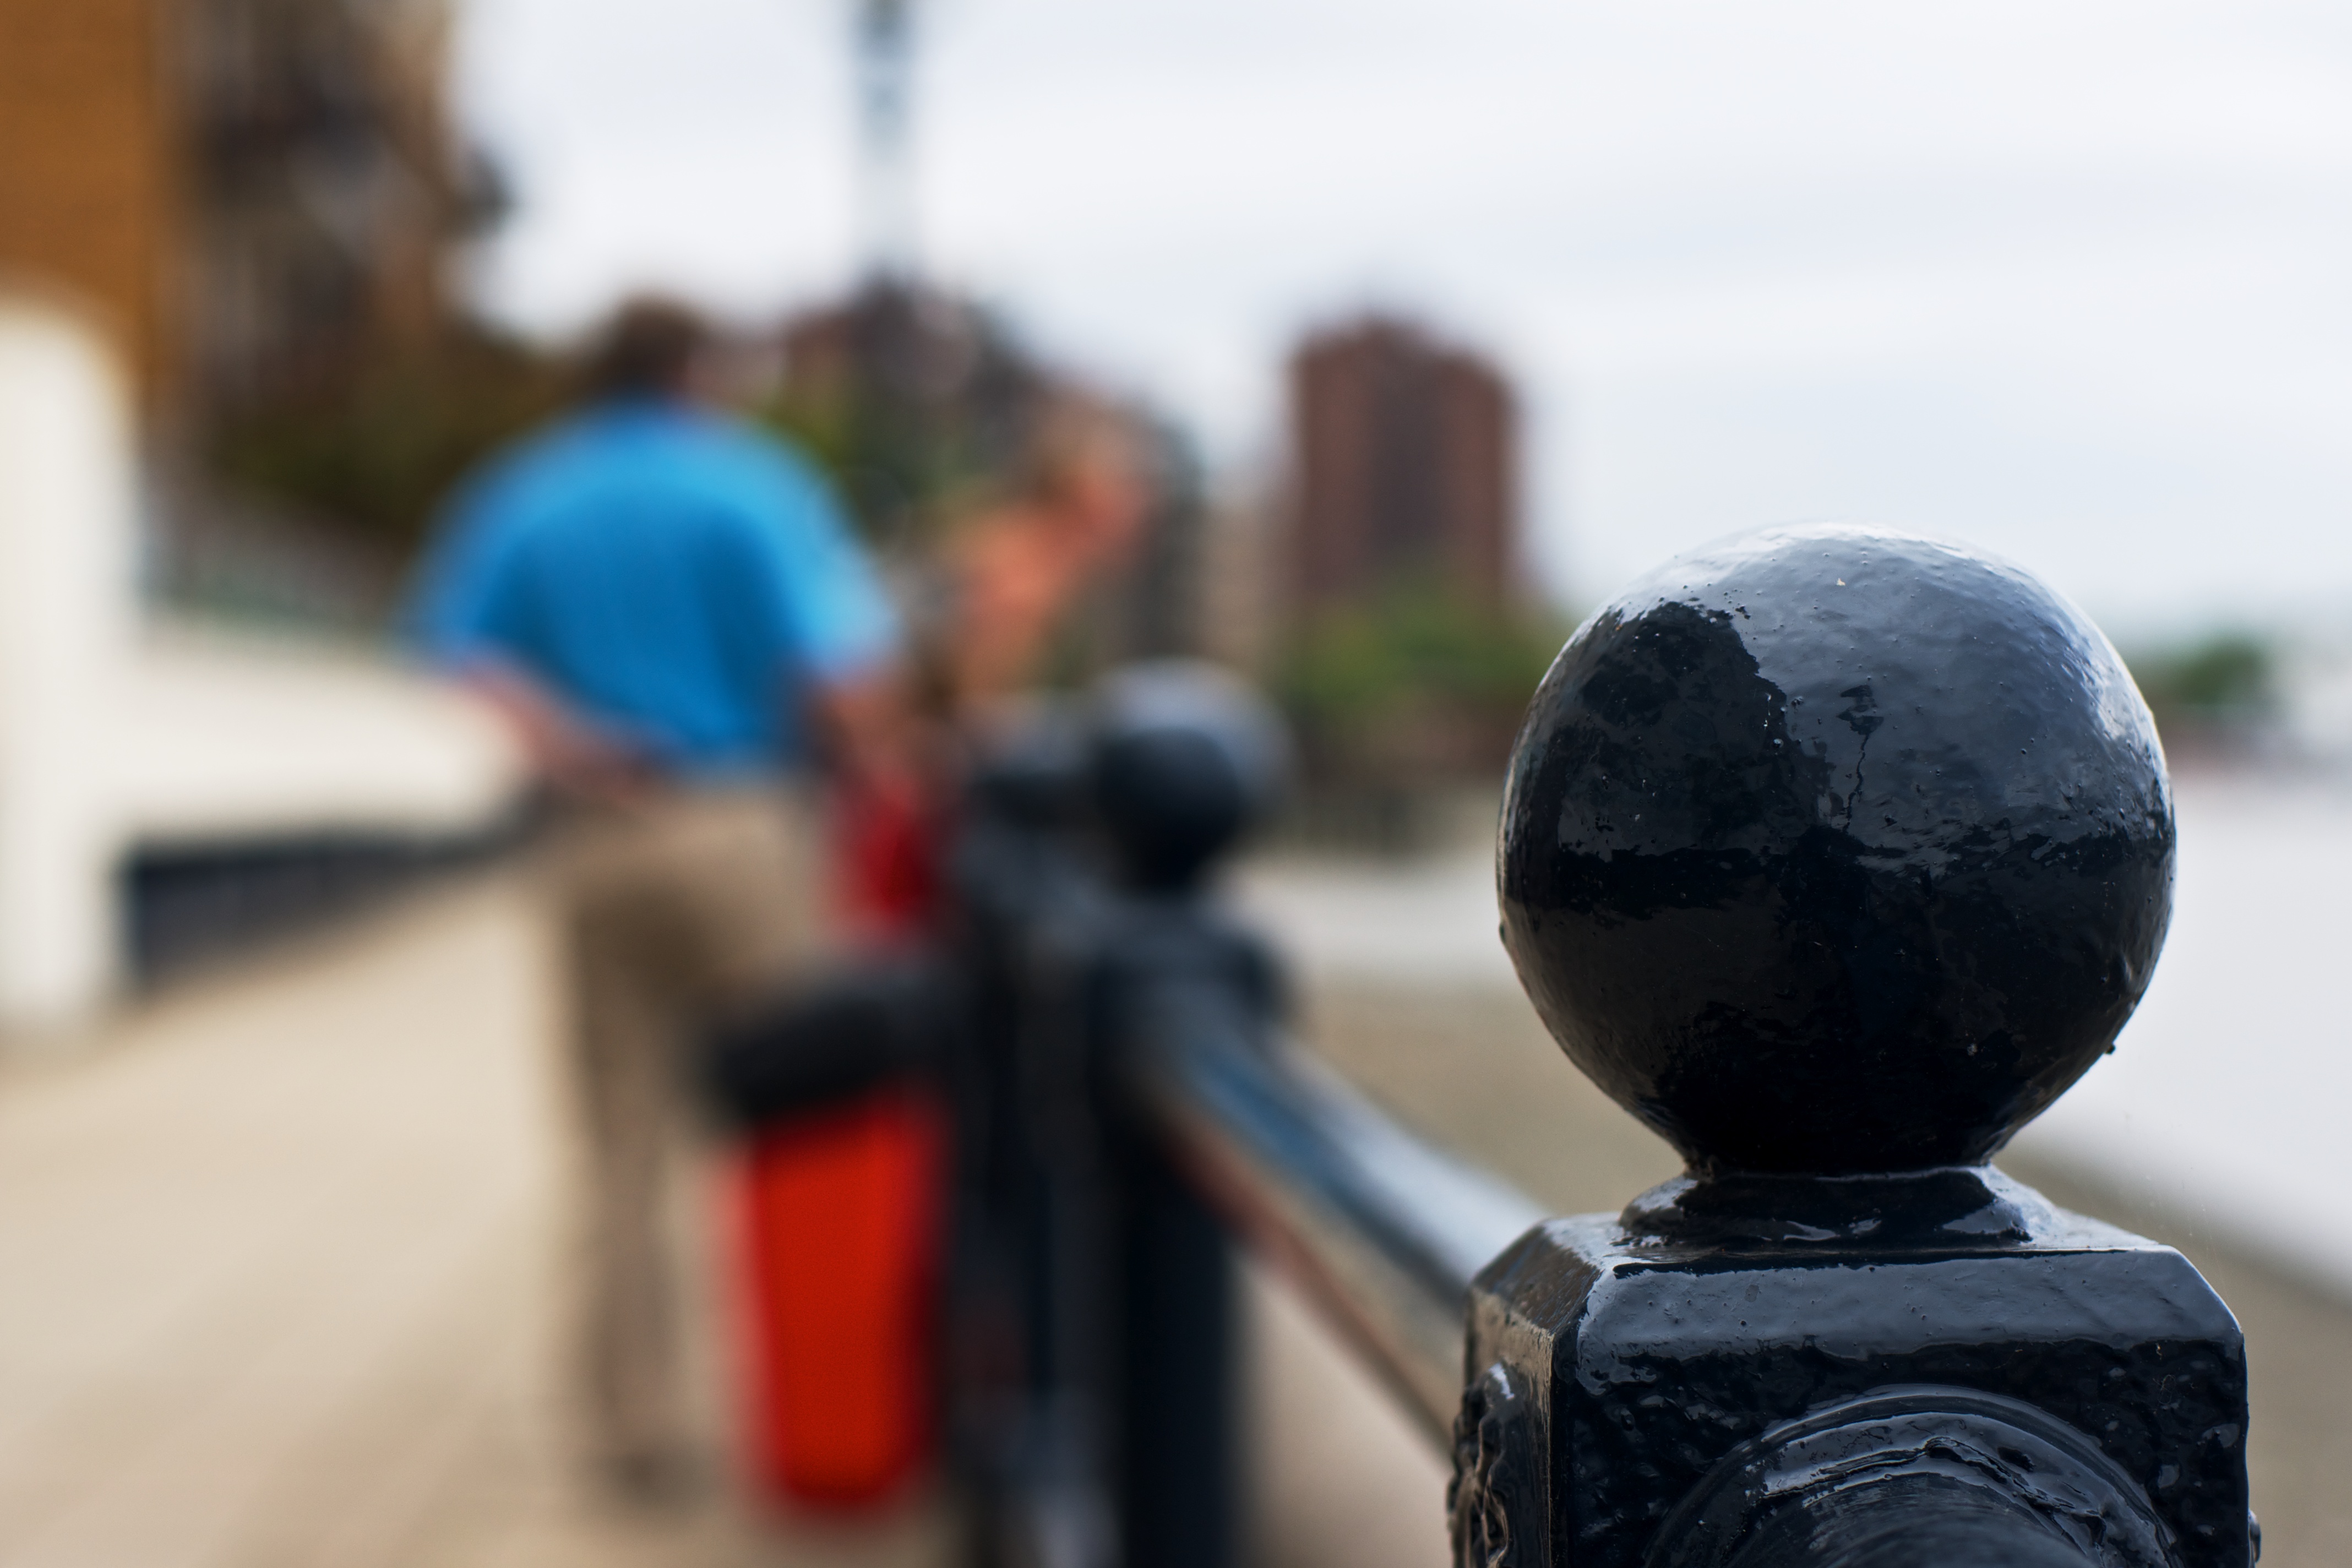
man, water, rail, river, color, blue, london, 50mm, buildings, sony, dof, a700, cw, chelseaharbour, bum